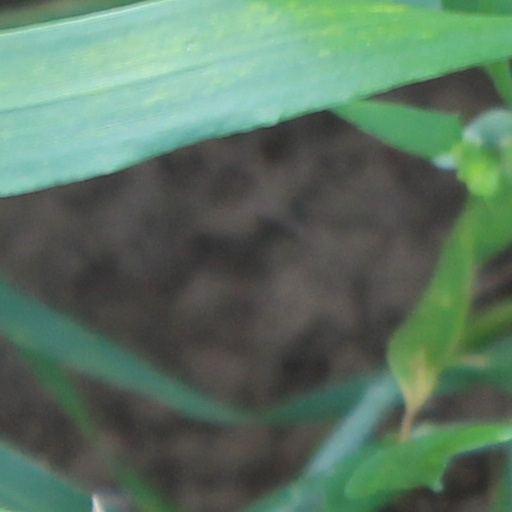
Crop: wheat